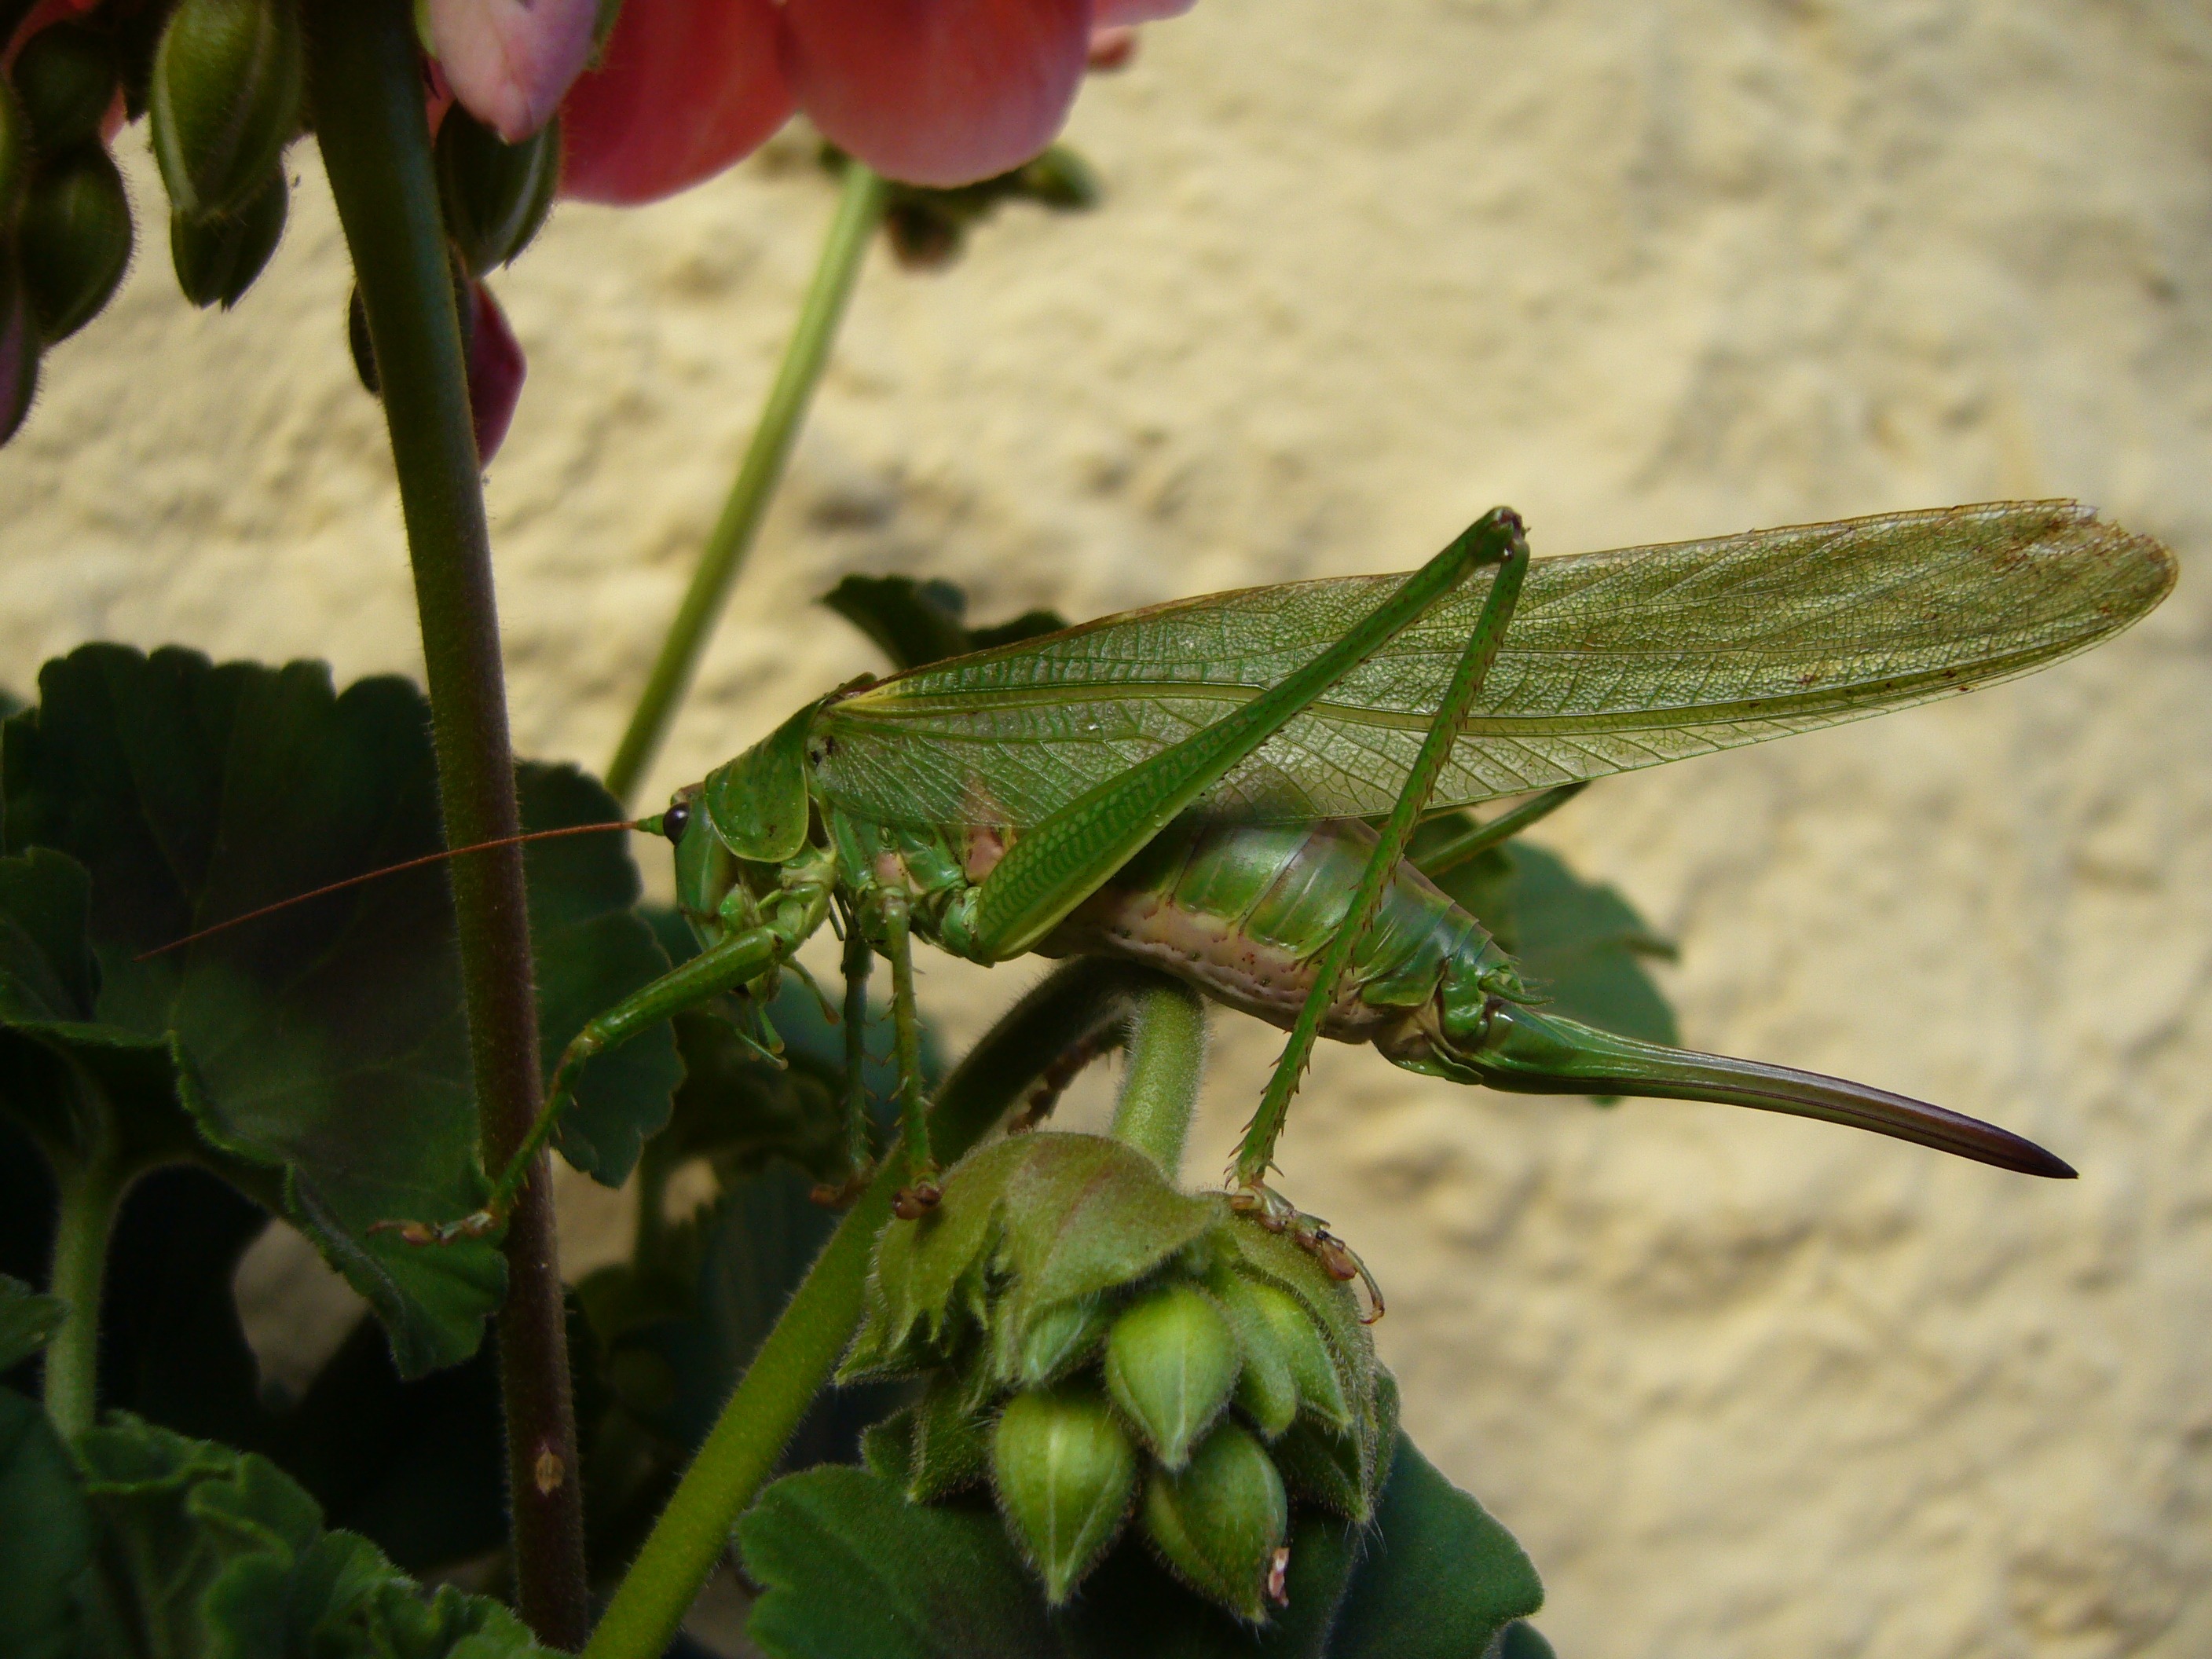
nature, plant, flower, green, insect, botany, flora, fauna, invertebrate, close up, grasshopper, caelifera, macro photography, probe, flowering plant, annual plant, plant stem, land plant